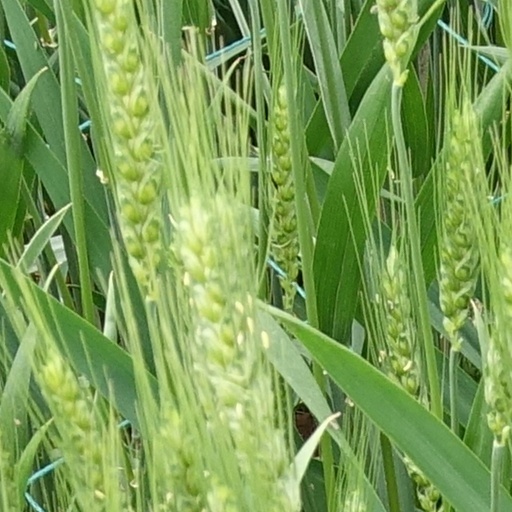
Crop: wheat